Kingencleugh Castle

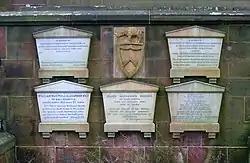
Alexander family crest and memorials in Mauchline cemetery.

The present day manor house was erected around 1765 and later rebuilt to plans by Mervyn Noad as a dower house to Ballochmyle in 1957. An elephant was the family crest and this appears over the door.